Handcar

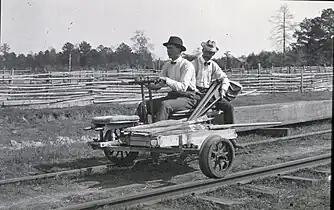
3-wheeled handcar or velocipede on a railroad track

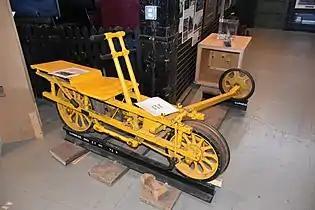
Preserved railroad velocipede on exhibit at the Toronto Railway Historical Association

A handcar (also known as a pump trolley, pump car, rail push trolley, push-trolley, jigger, Kalamazoo, velocipede, gandy dancer cart, platelayers' cart, draisine, or railbike) is a railroad car powered by its passengers or by people pushing the car from behind. It is mostly used as a railway maintenance of way or mining car, but it was also used for passenger service in some cases.